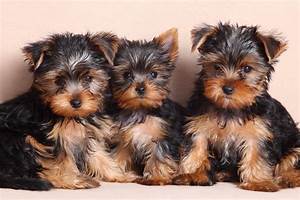
Label: cane